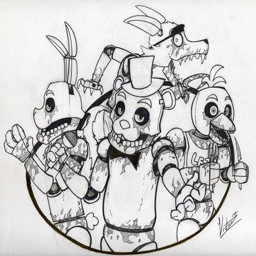
a draw of characters ... nights at person